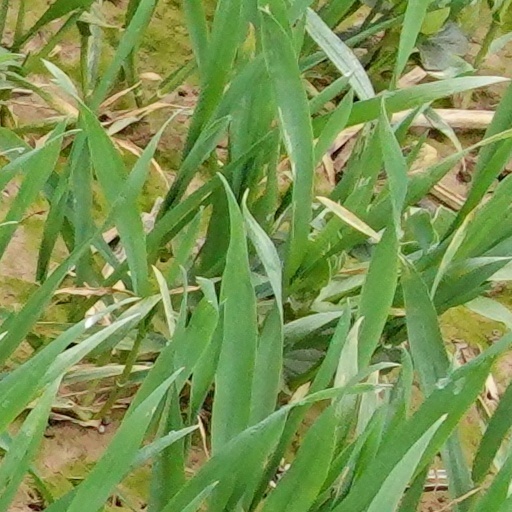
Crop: wheat